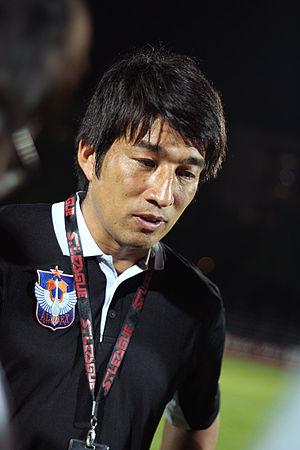
Koichi Sugiyama est un footballeur puis entraineur japonais né le 27 octobre 1971.